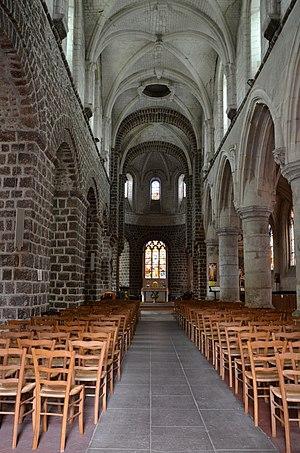
Intérieur de l'église de Broglie, Eure, France This building is classé au titre des Monuments Historiques. It is indexed in the Base Mérimée, a database of architectural heritage maintained by the French Ministry of Culture,